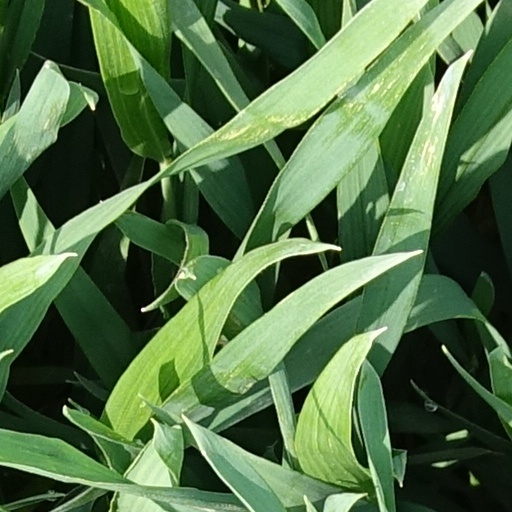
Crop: wheat